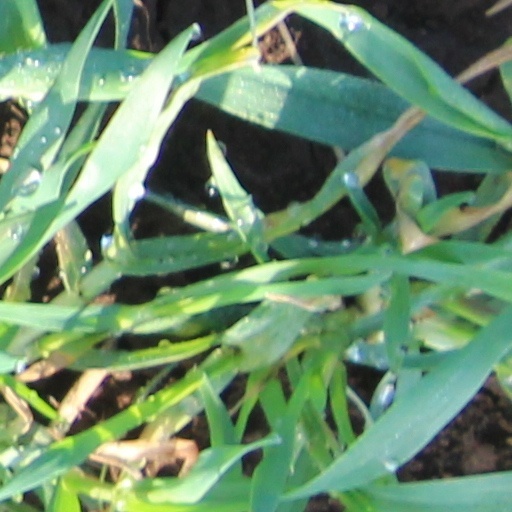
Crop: wheat